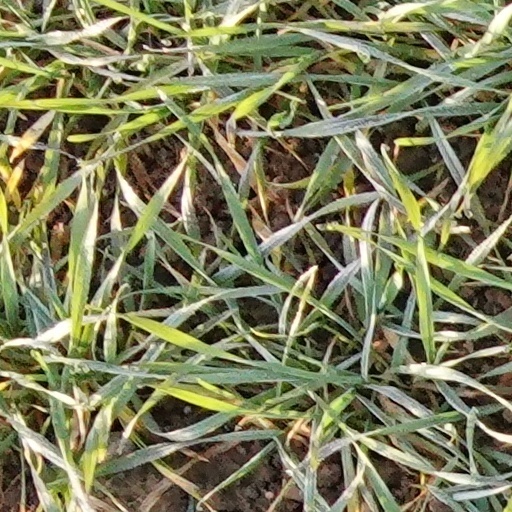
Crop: wheat